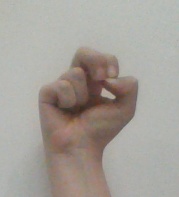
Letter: gaaf